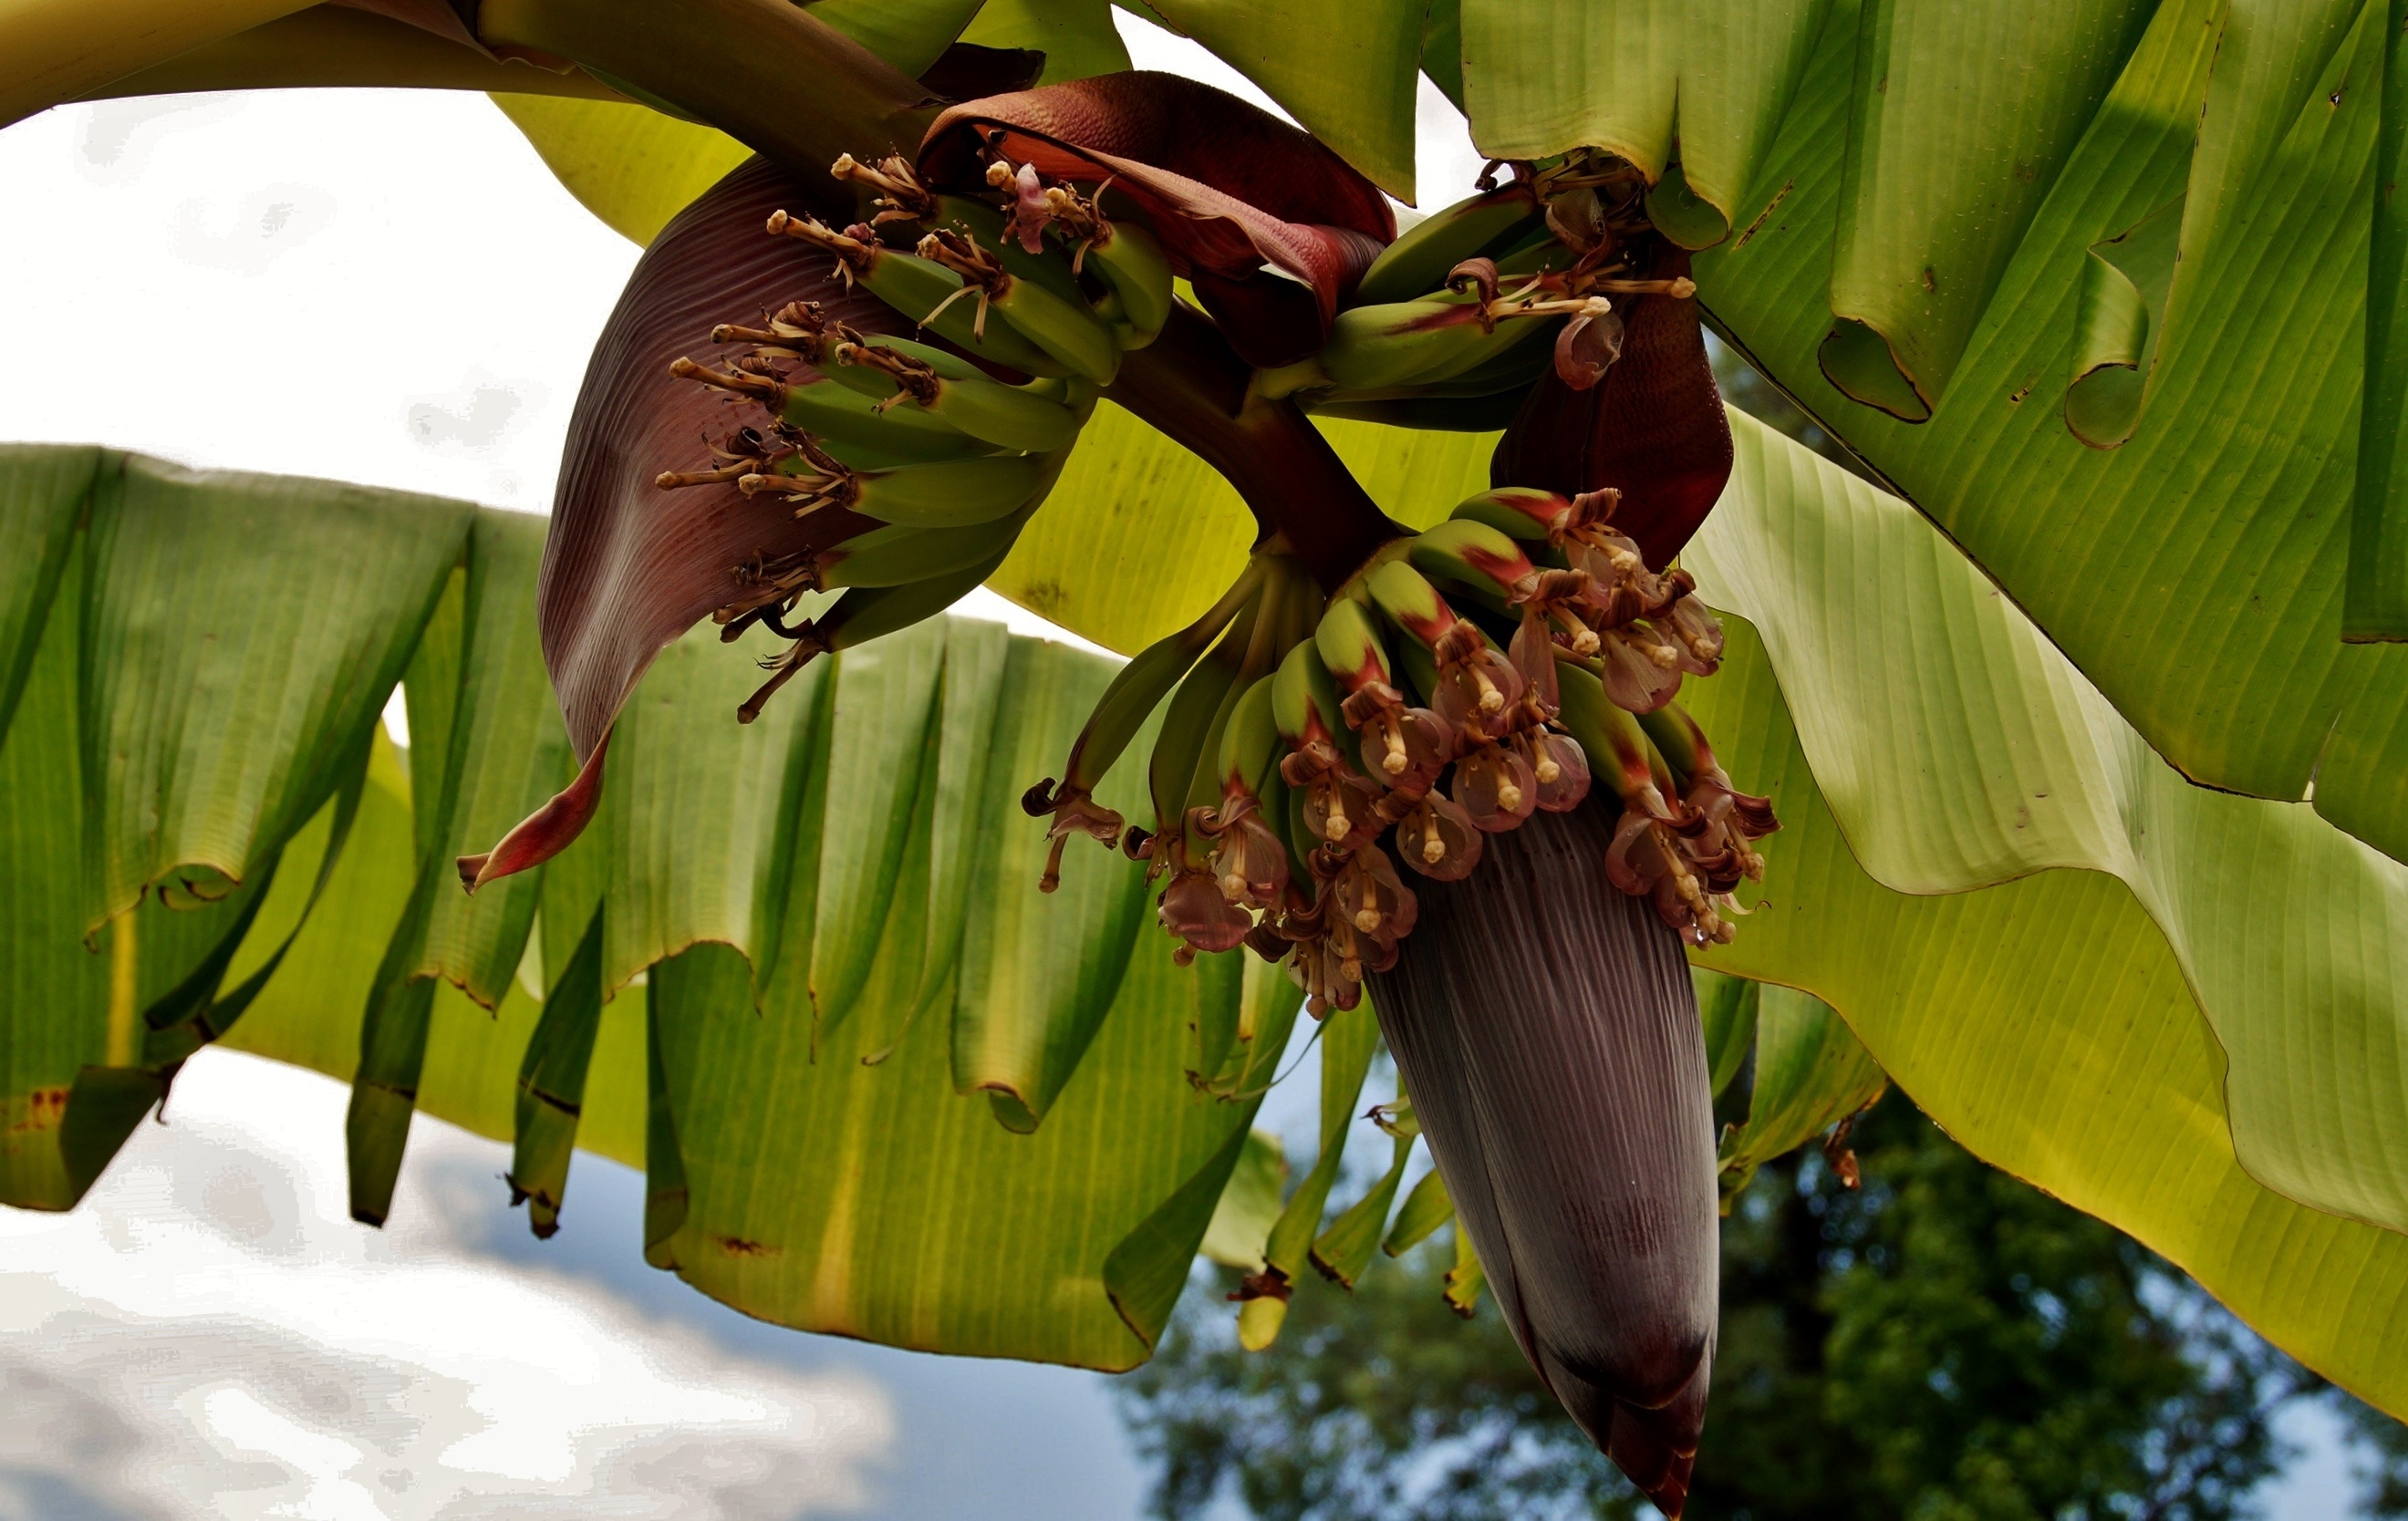
tree, nature, plant, leaf, flower, food, green, jungle, produce, botany, banana, flora, fauna, tropics, macro photography, flowering plant, a flower of a banana, land plant, arecales